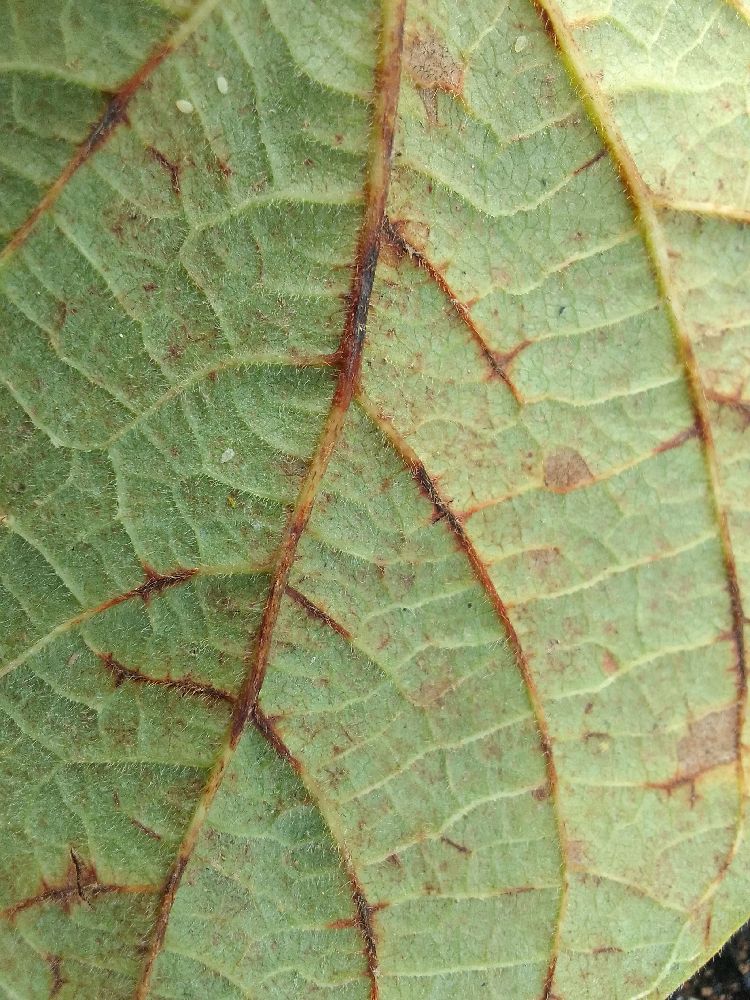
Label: anthracnose